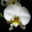
Label: orchid